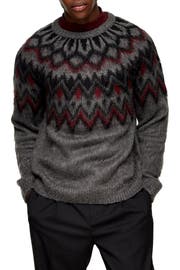
geometric nordic pattern radiate from the collar of a sweater knit for comfort and layerability from a supremely soft fluffy yarn